Cultural depictions of dinosaurs

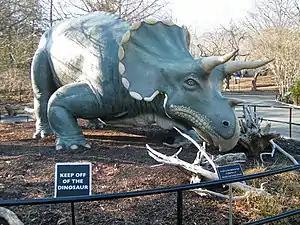
"Uncle Beazley" at the National Zoo in February 2012 after repainting

As study caught up to the wealth of new material from western North America, and venues for depictions proliferated, dinosaurs gained in popularity. The paintings of Charles R. Knight were the first influential representations of these finds. Knight worked extensively with the American Museum of Natural History and its director, Henry Fairfield Osborn, who wanted to use dinosaurs and other prehistoric animals to promote his museum and his ideas on evolution.